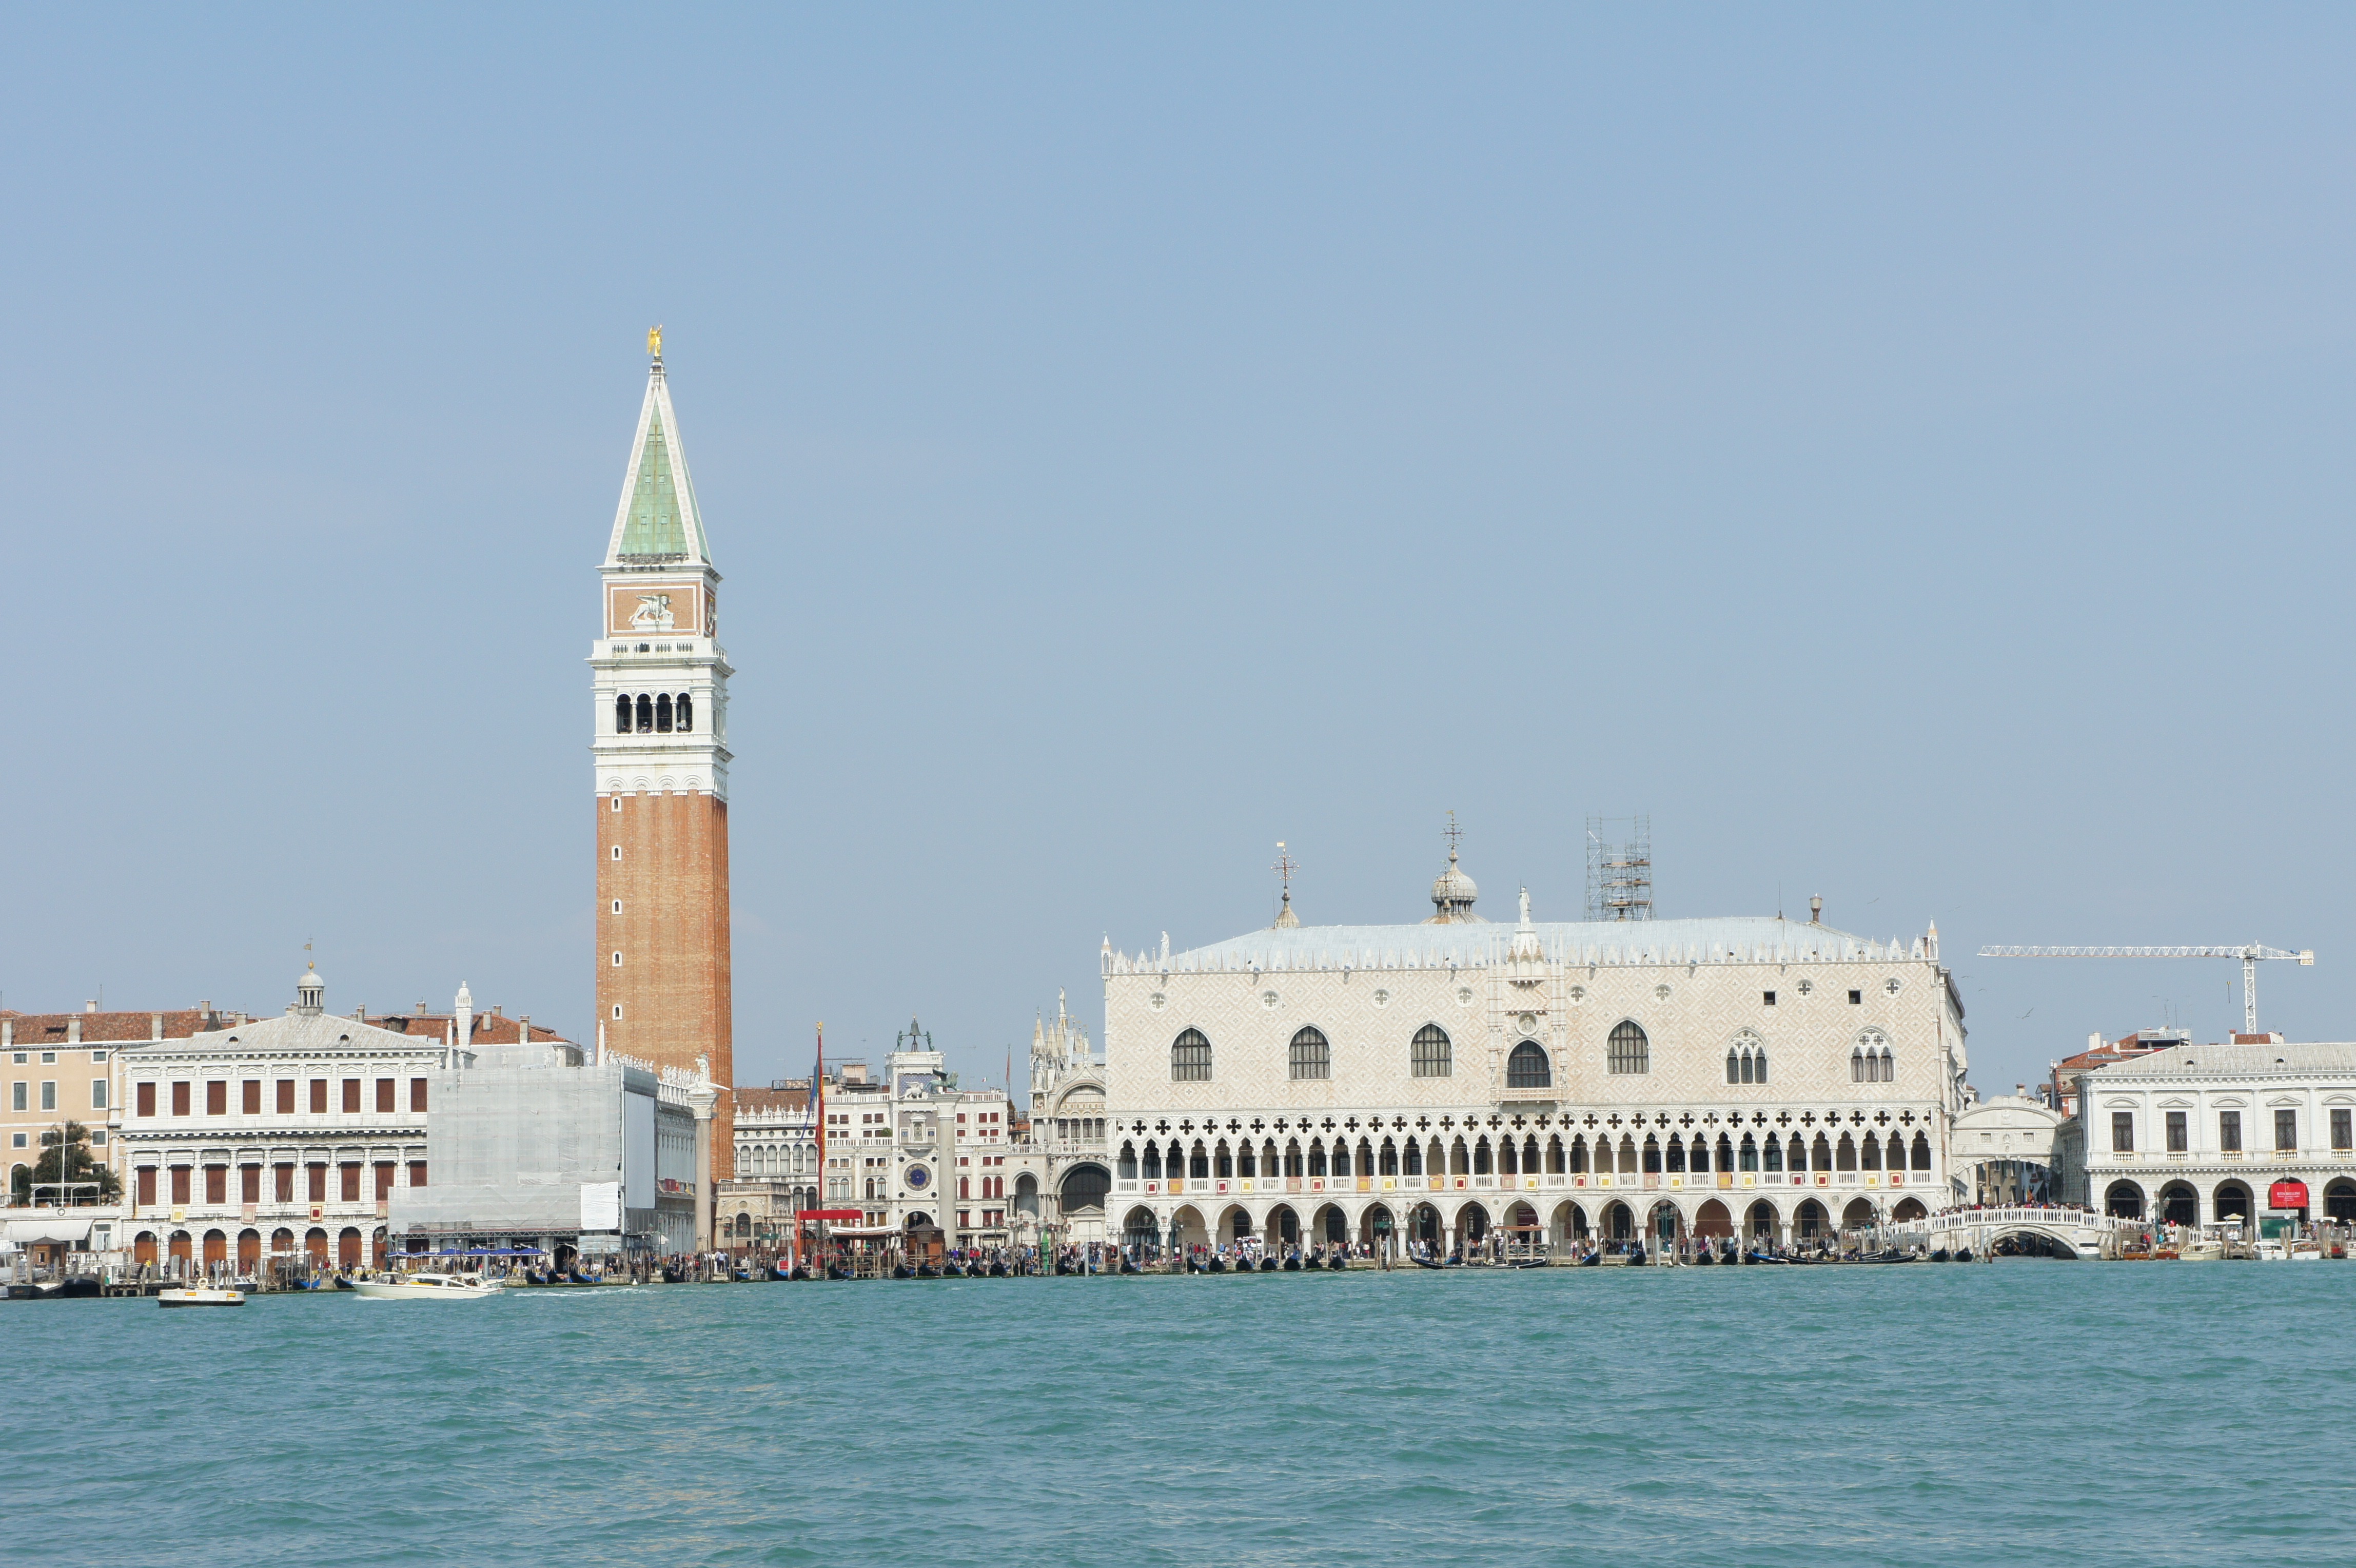
sea, water, sky, boat, skyline, building, palace, city, daytime, tower, venice, tourism, waterway, bell tower, ferry, channel, watercraft, doge's palace, st mark's square, coastal and oceanic landforms, water transportation